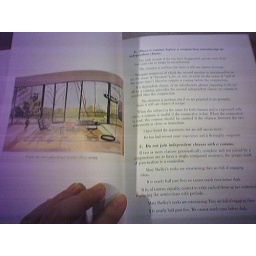
Those who live in glass houses shouldn't throw stones